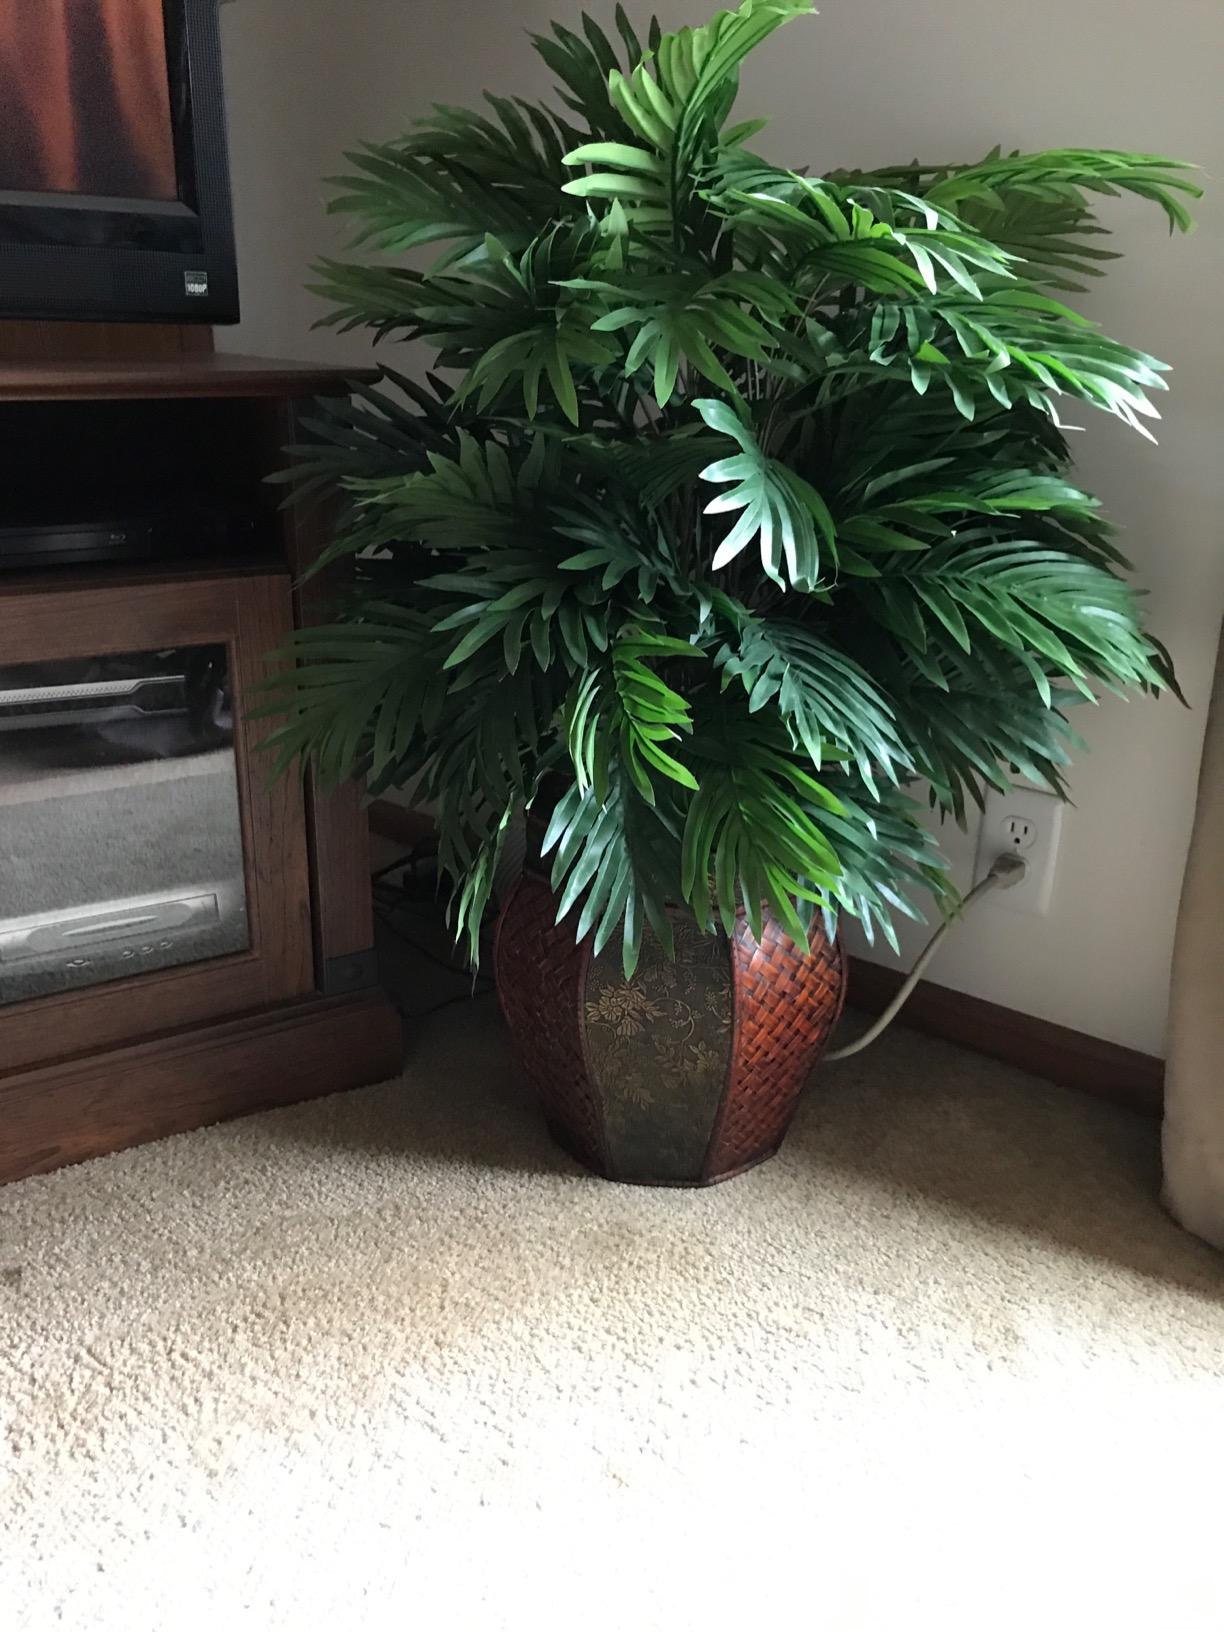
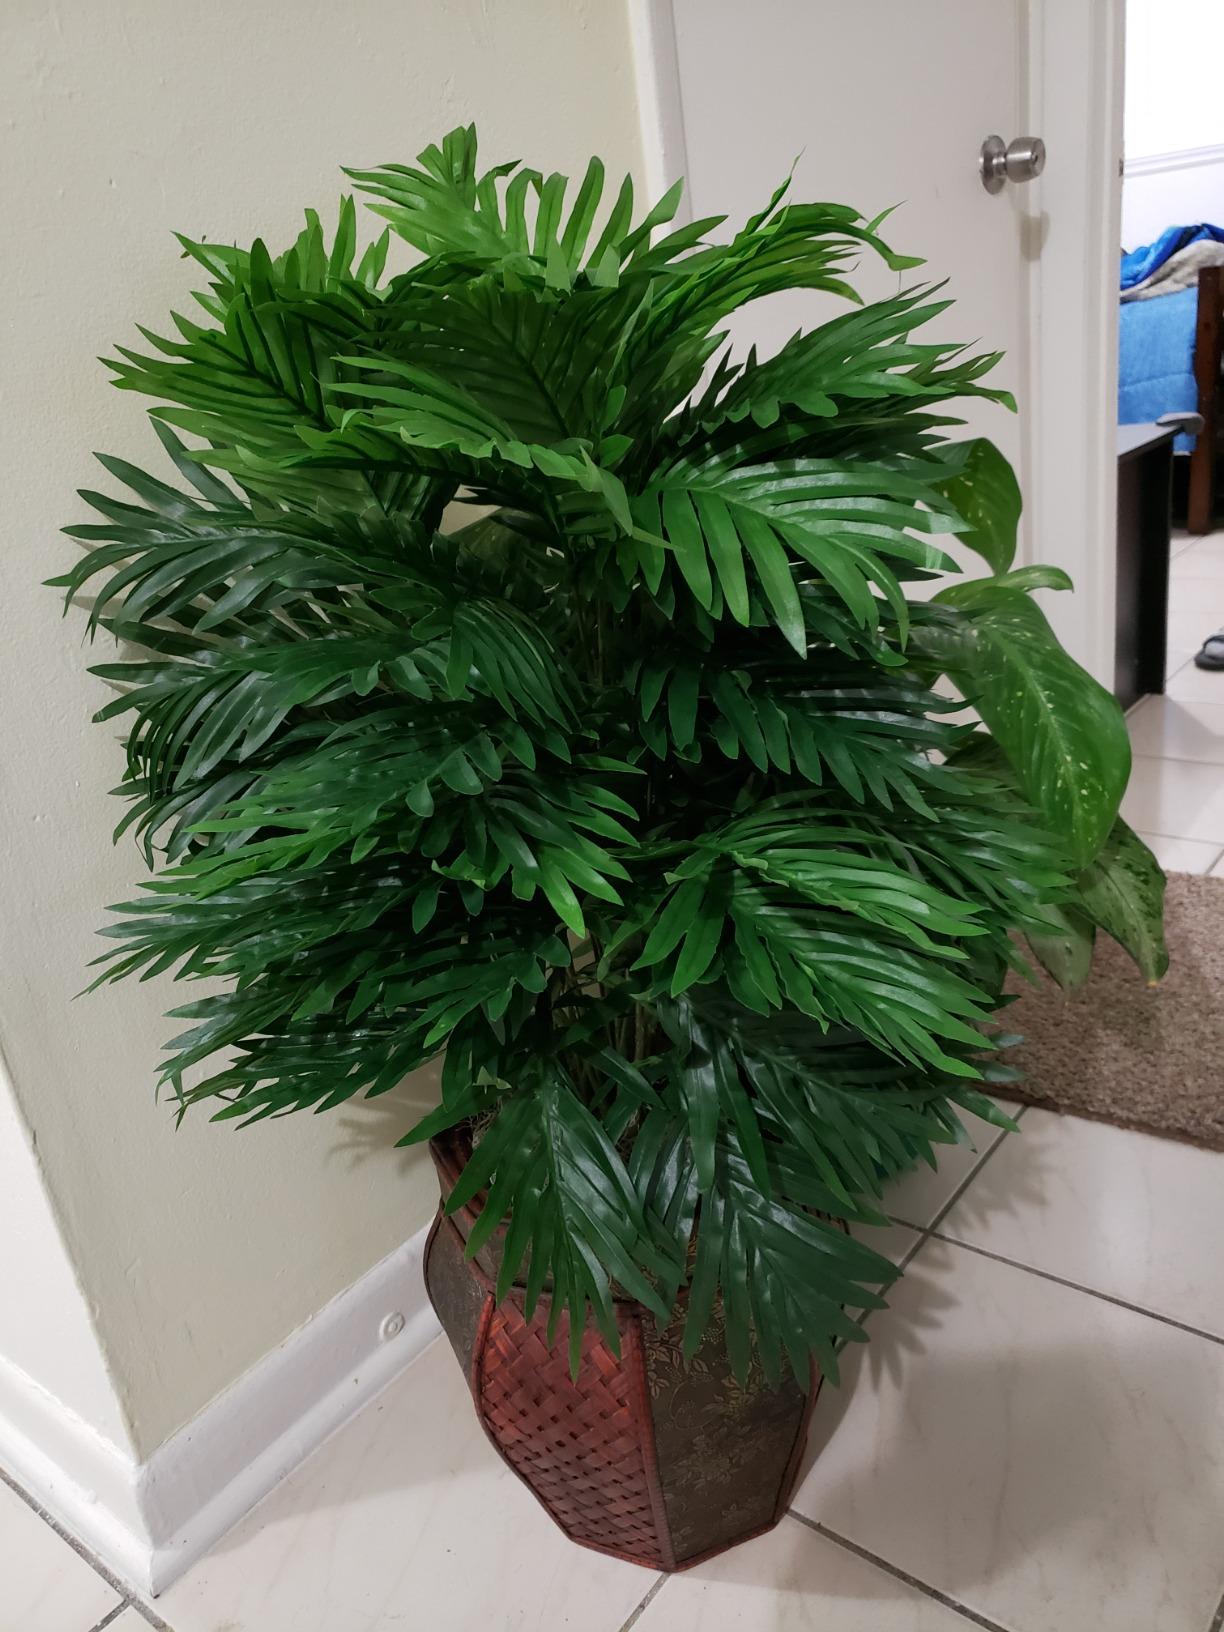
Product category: vase
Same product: yes